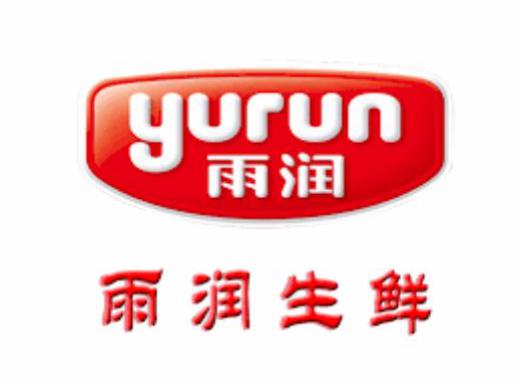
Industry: Food